Chico, California

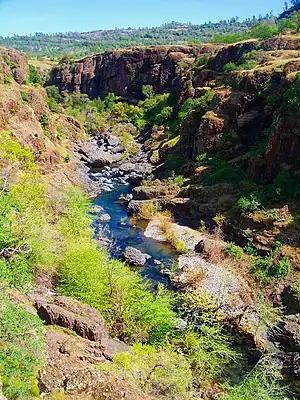
Bidwell Park.

According to the United States Census Bureau, the city has a total area of , of which is land and 0.50% is water.